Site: brandenburg
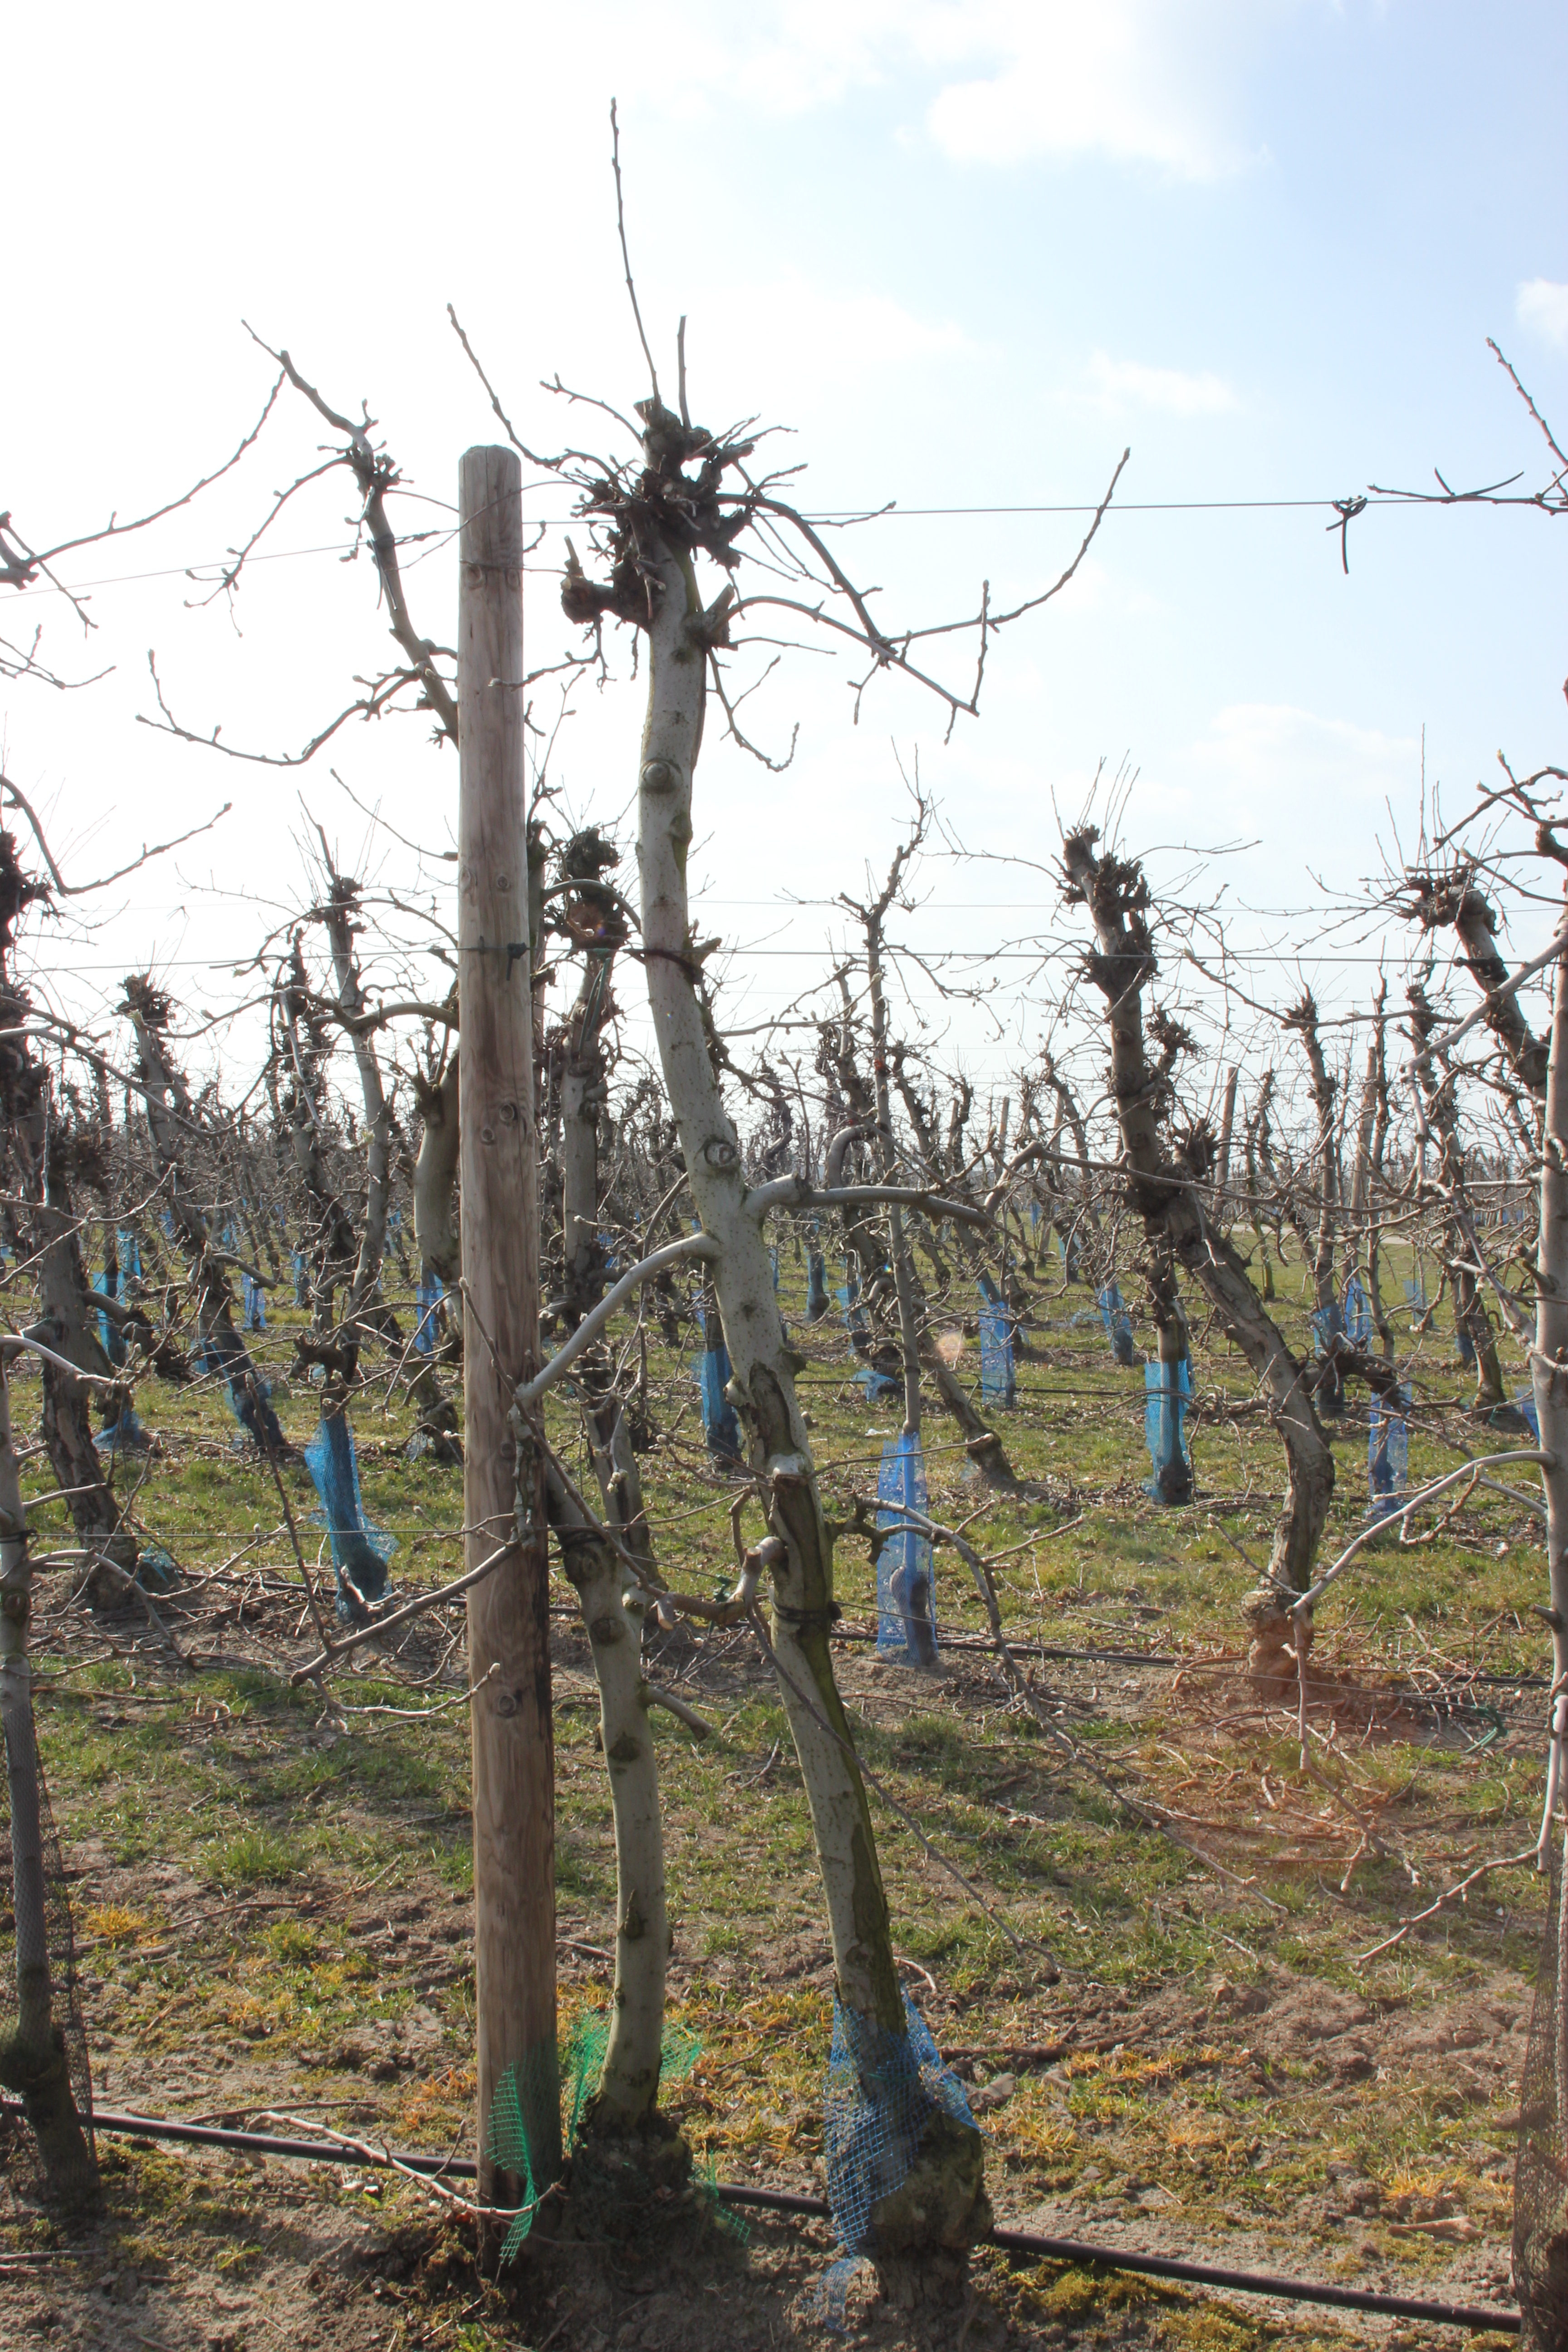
Growth stage (BBCH 03): Bud development